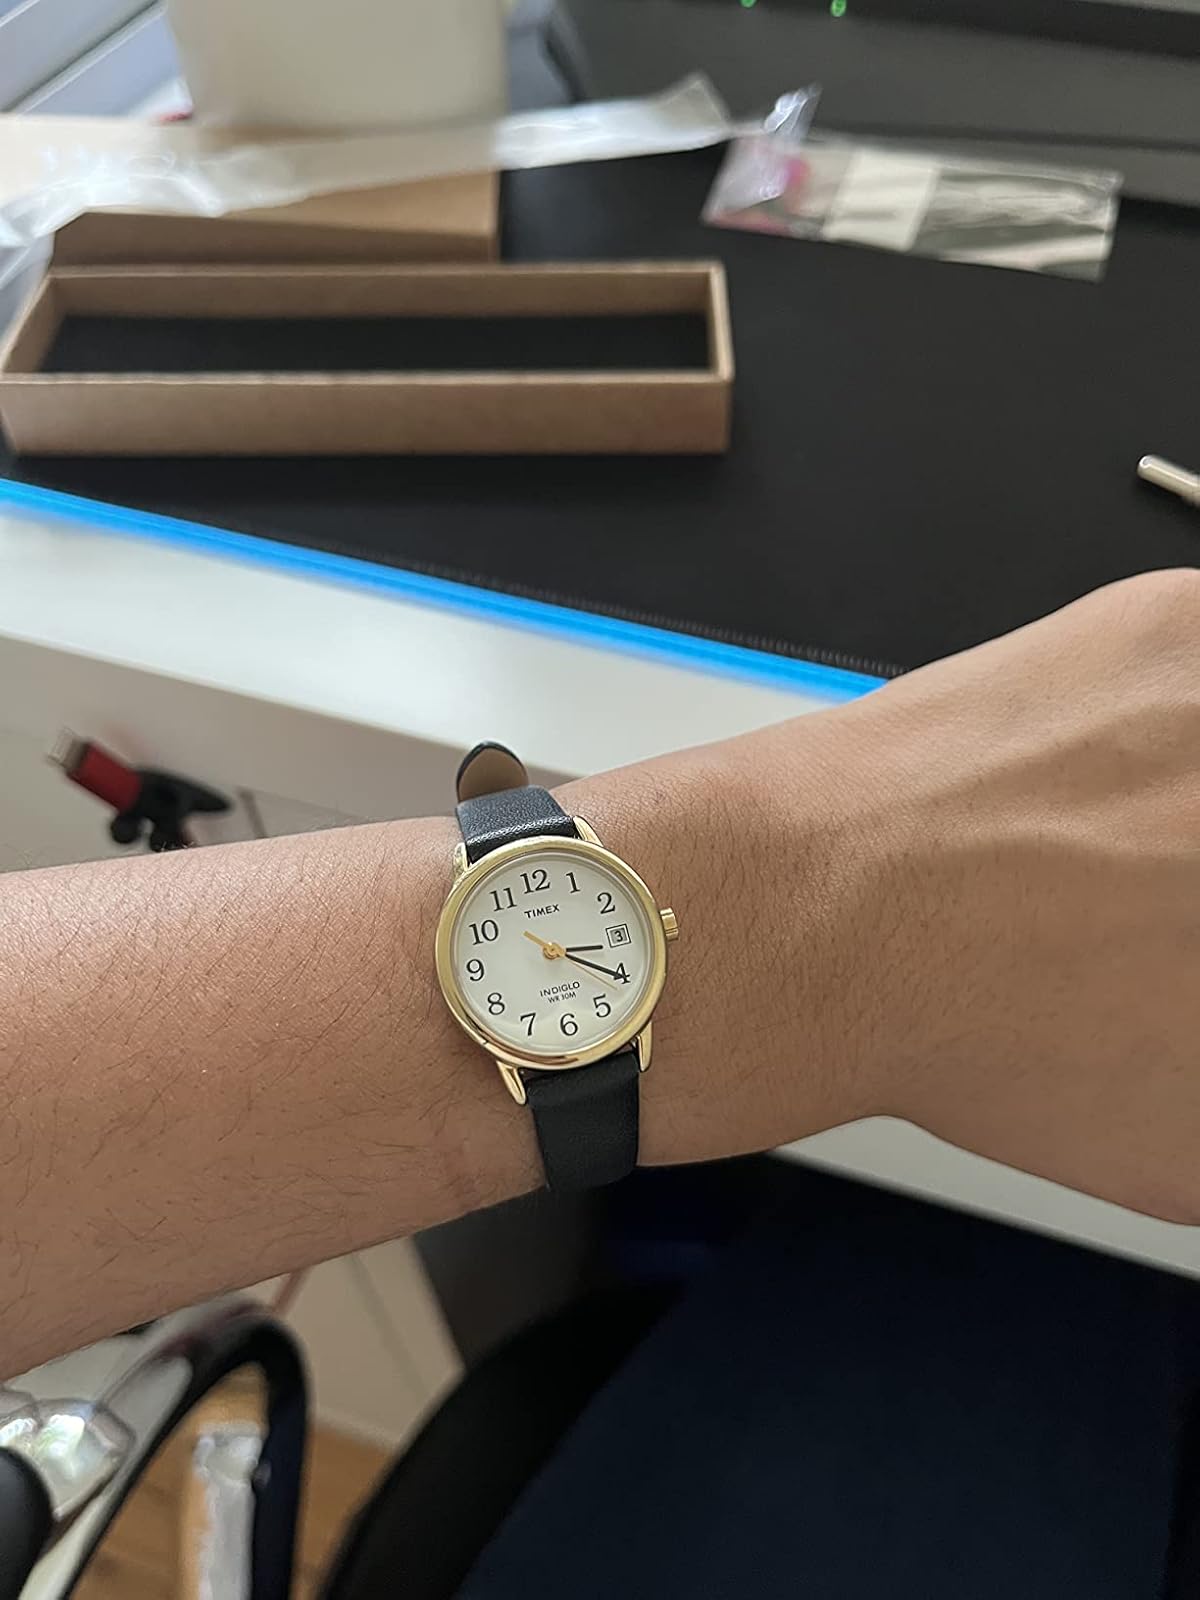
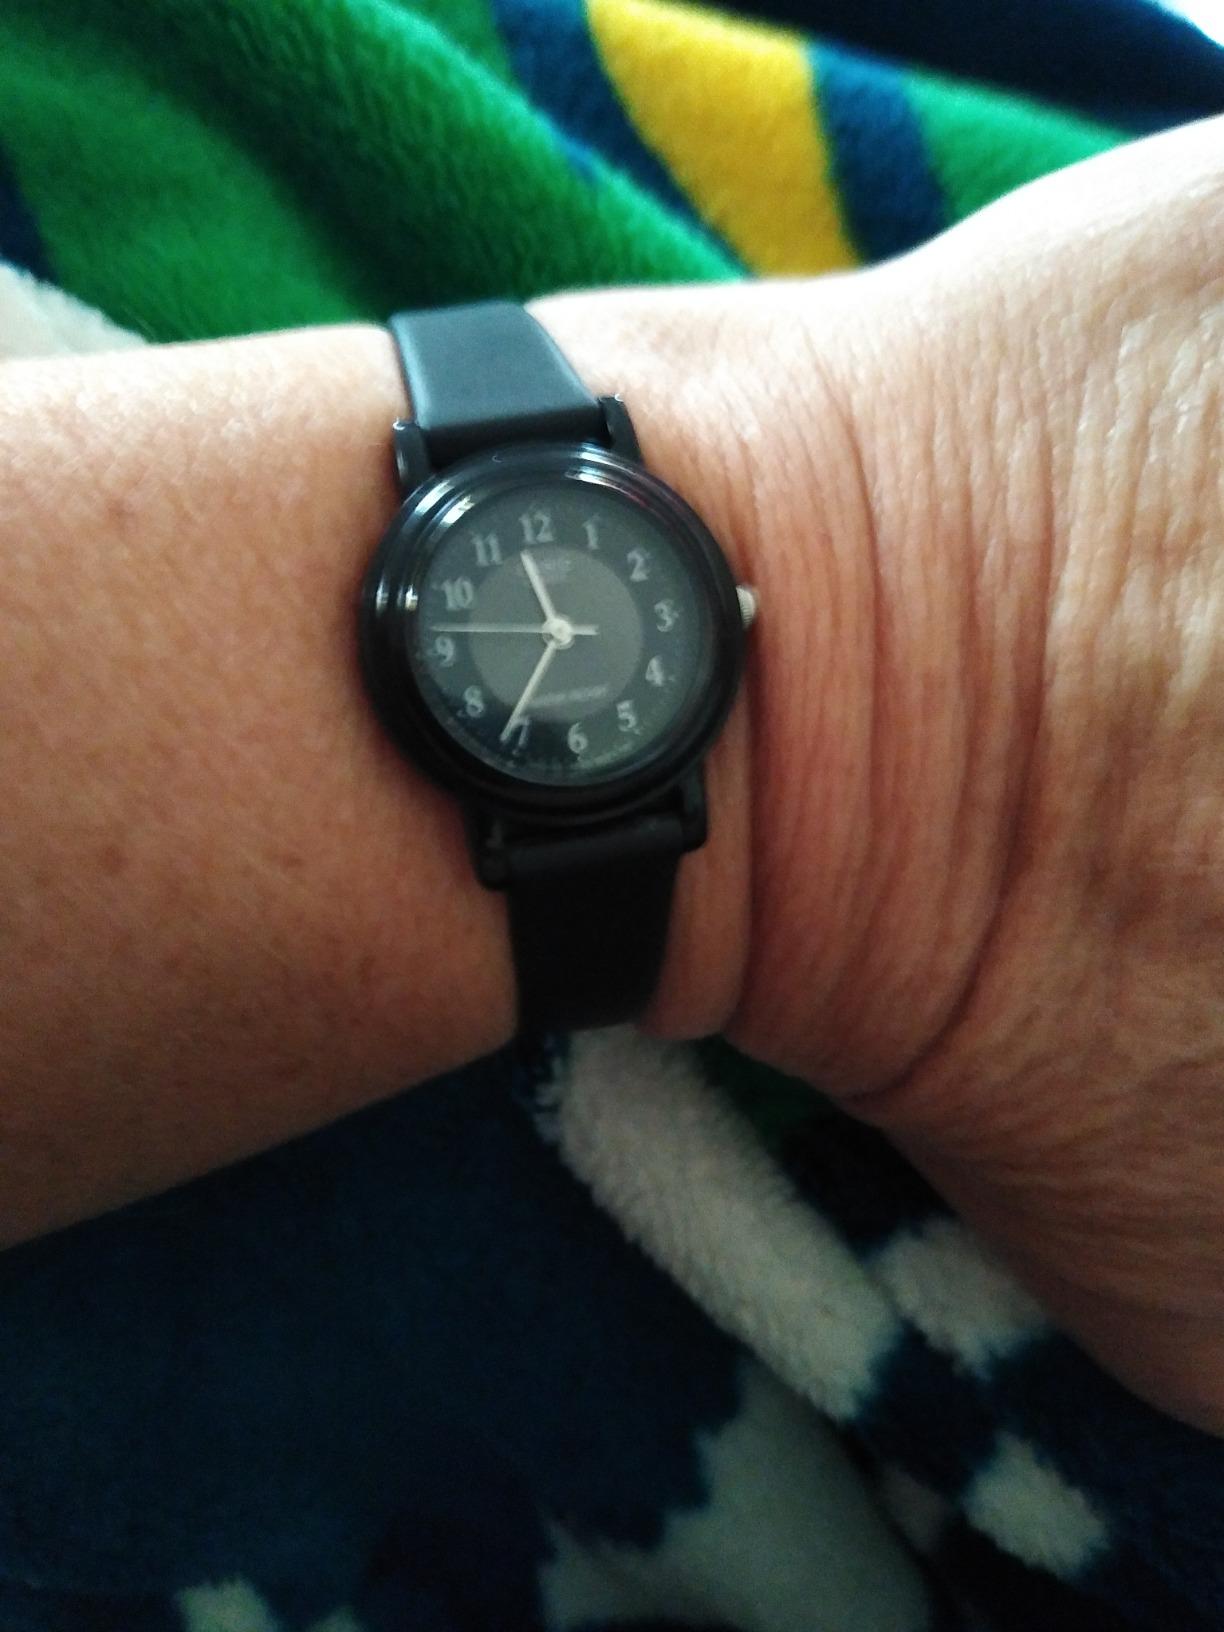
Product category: accessories_watch
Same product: no